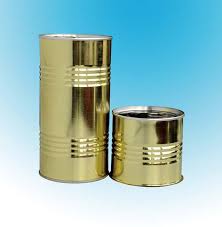
Waste category: metal